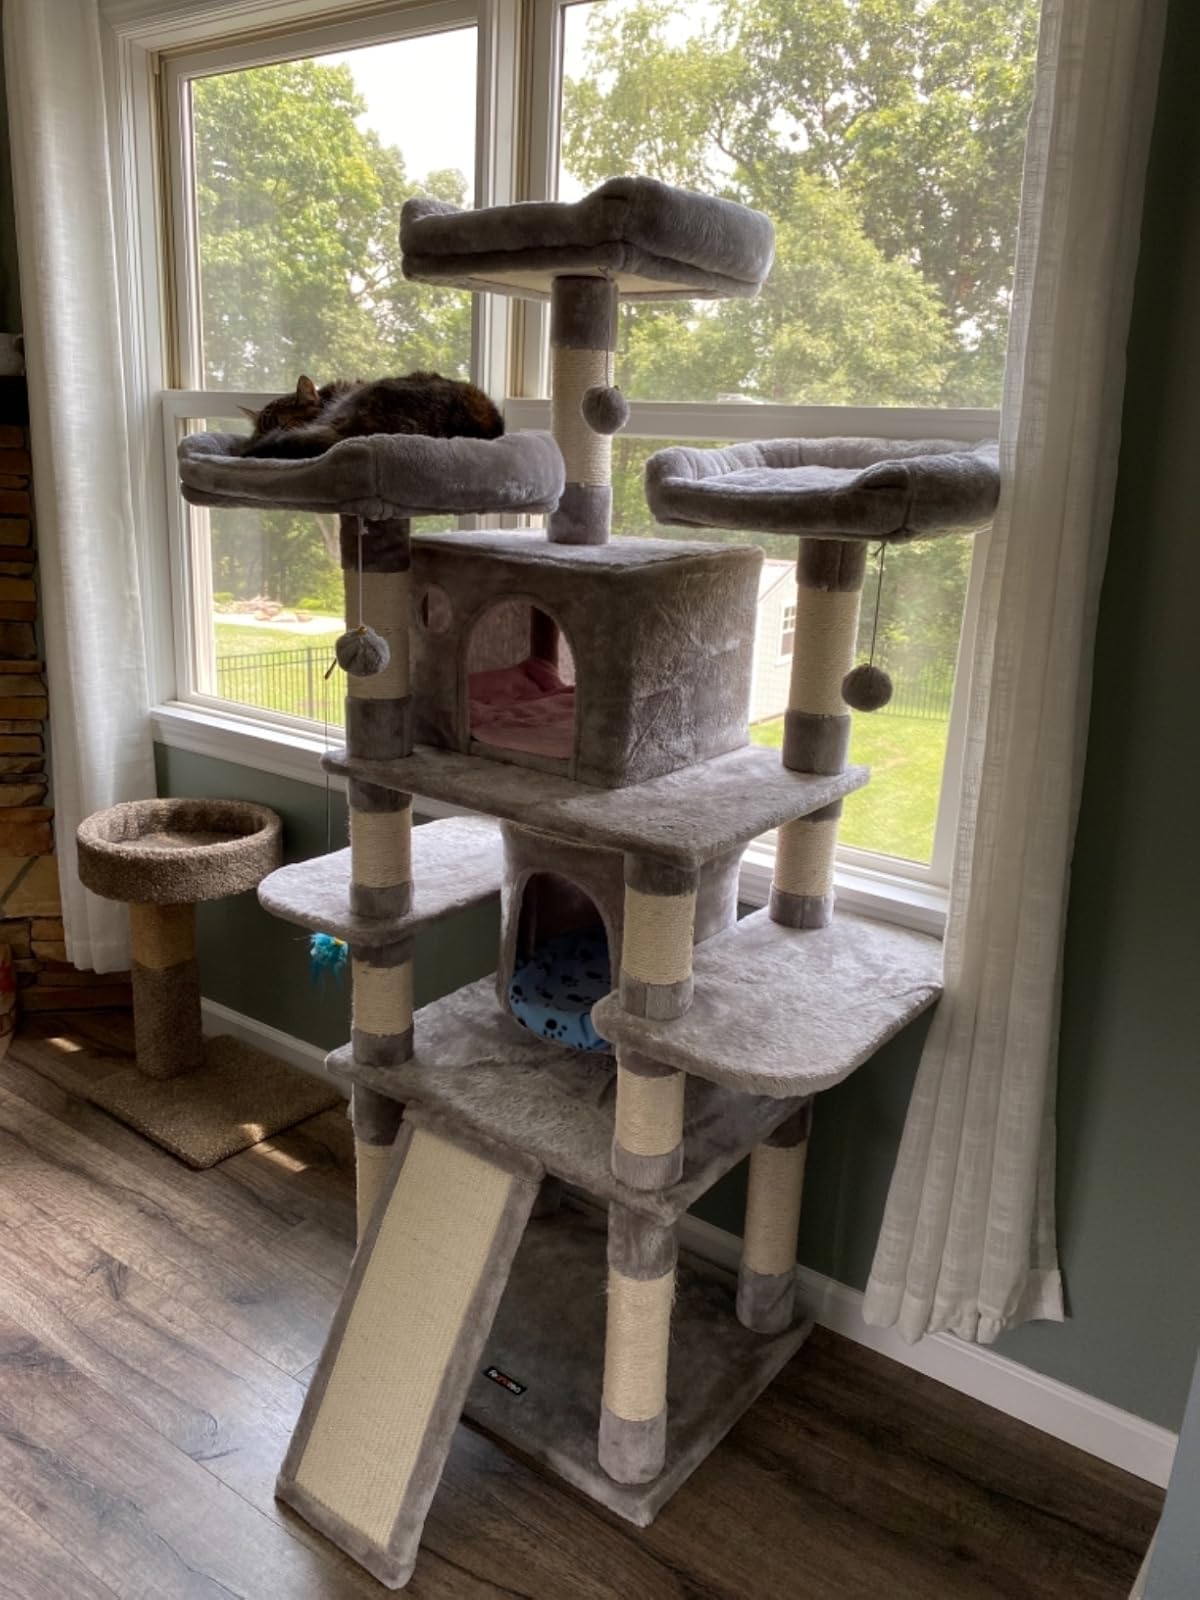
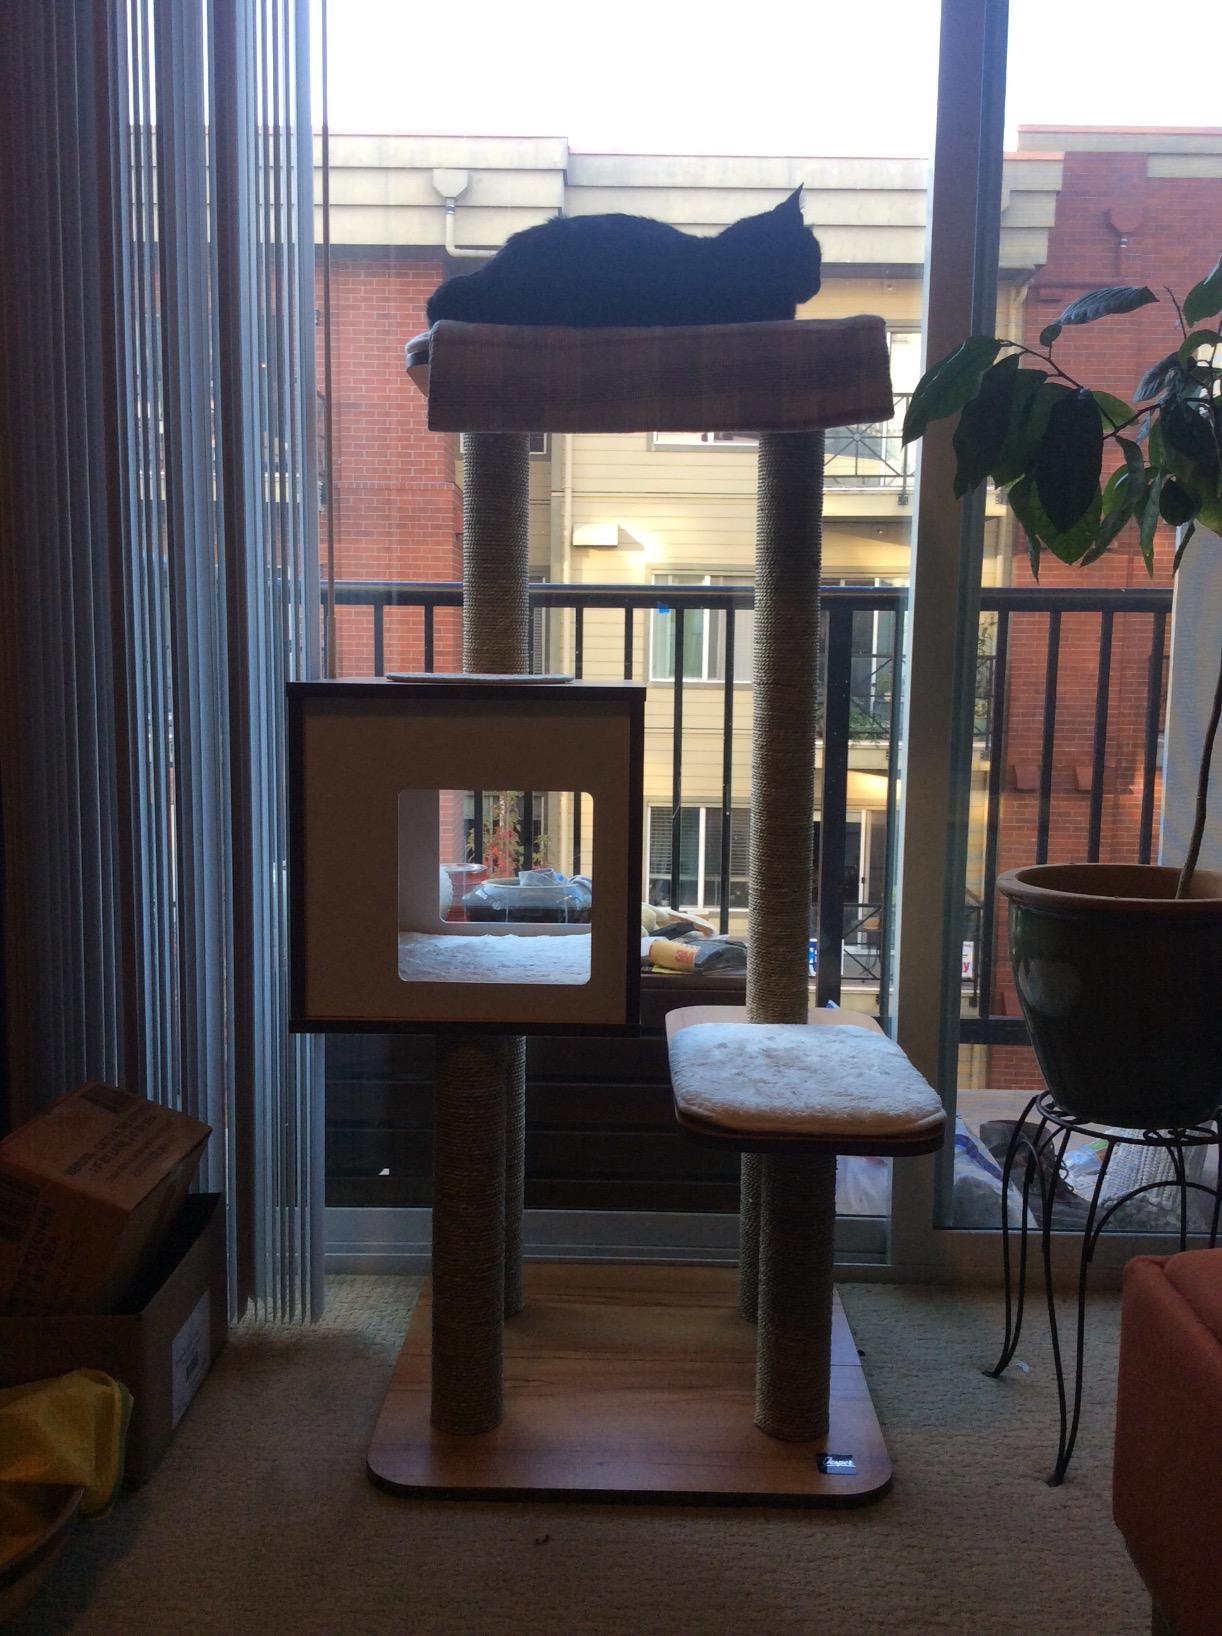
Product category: items_cat tree
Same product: no